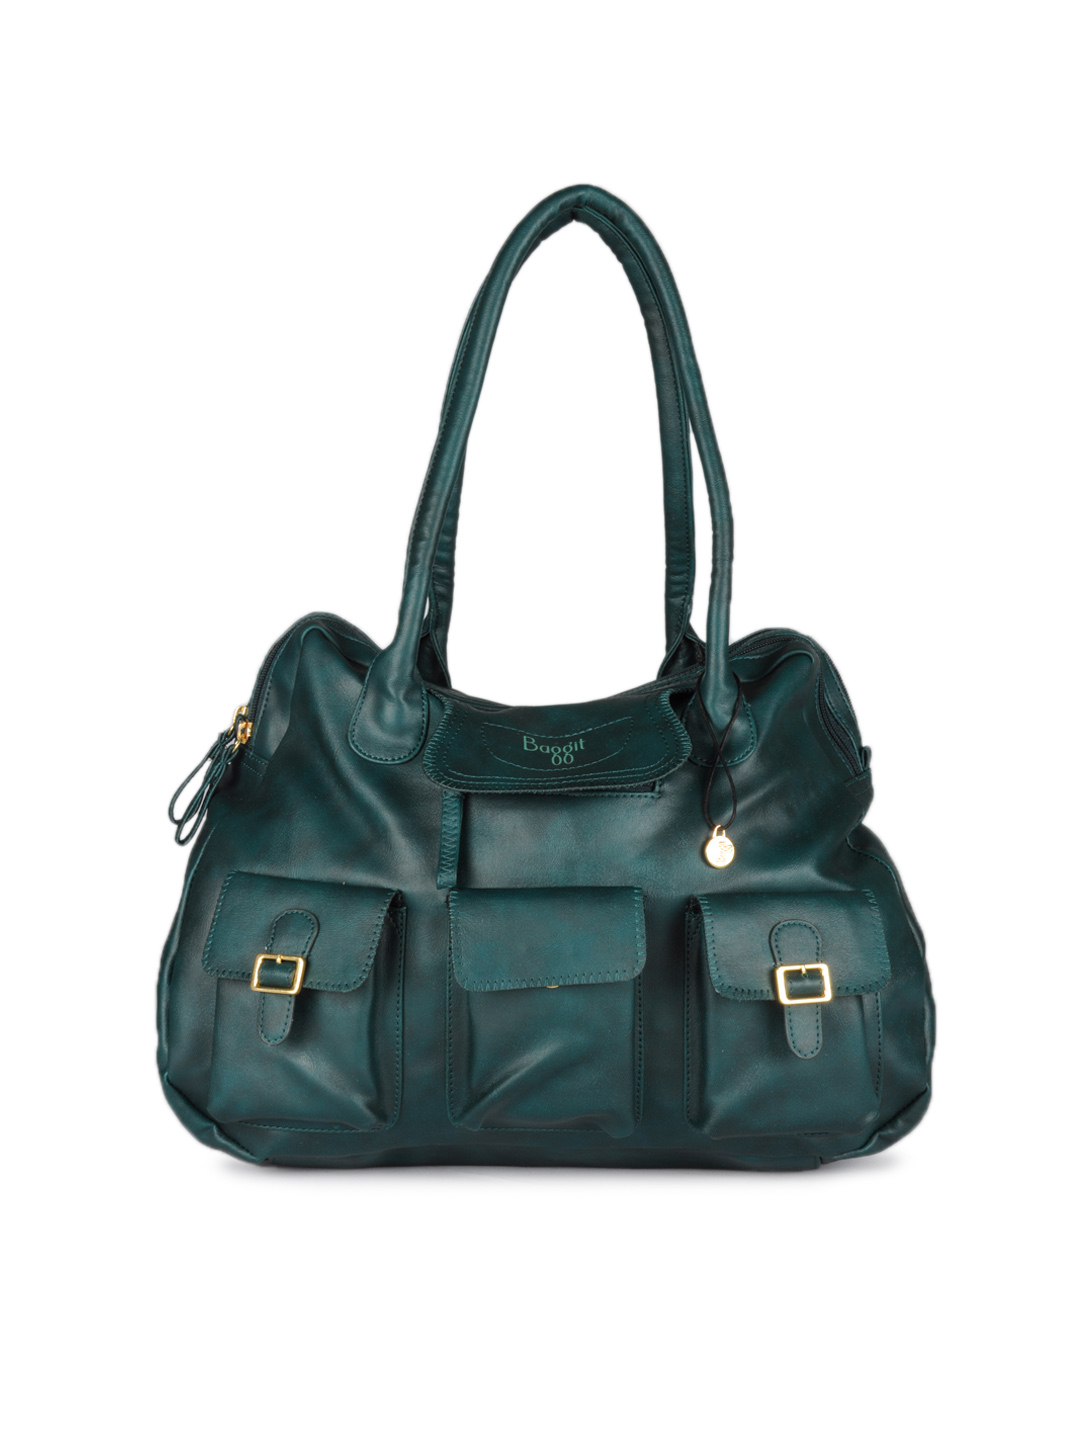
Baggit Women Green Handbag
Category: Accessories / Bags / Handbags
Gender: Women
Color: Green
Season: Summer 2012
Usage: Casual